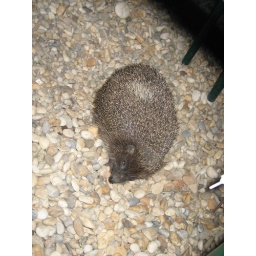
The hedge hog came to our table and hung out under Beth's feet for a little while